Koro Sensei Quest

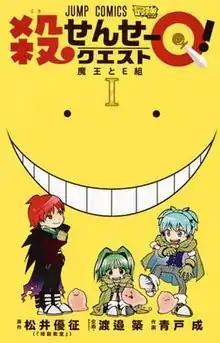
Cover of the first volume of the manga

is a manga written by Kizuku Watanabe and illustrated by Jo Aoto. The manga is a spin-off of Yūsei Matsui's "Assassination Classroom" that features the original cast of the original manga.